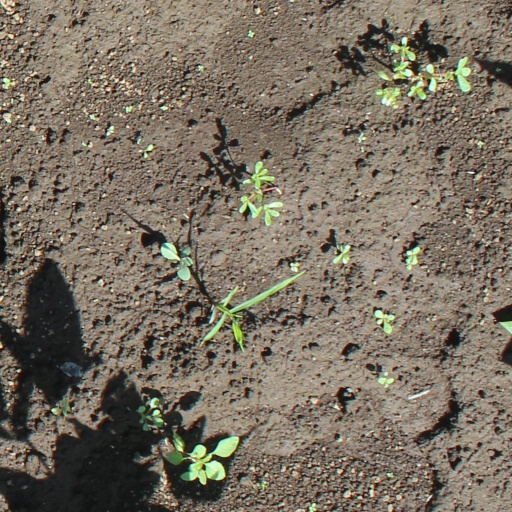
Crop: soybean